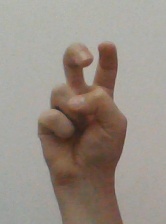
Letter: toot